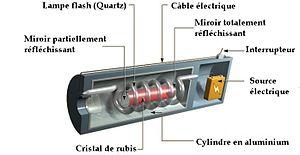
Un laser est un système photonique. Il s'agit d'un appareil qui produit un rayonnement lumineux spatialement et temporellement cohérent reposant sur le processus d'émission stimulée. Descendant du maser, le laser s'est d'abord appelé « maser optique ».